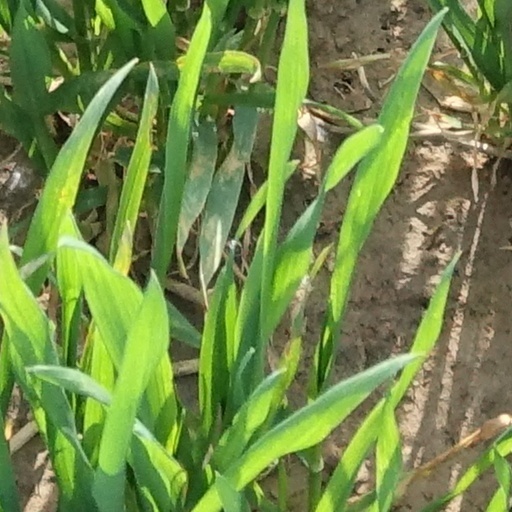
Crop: wheat